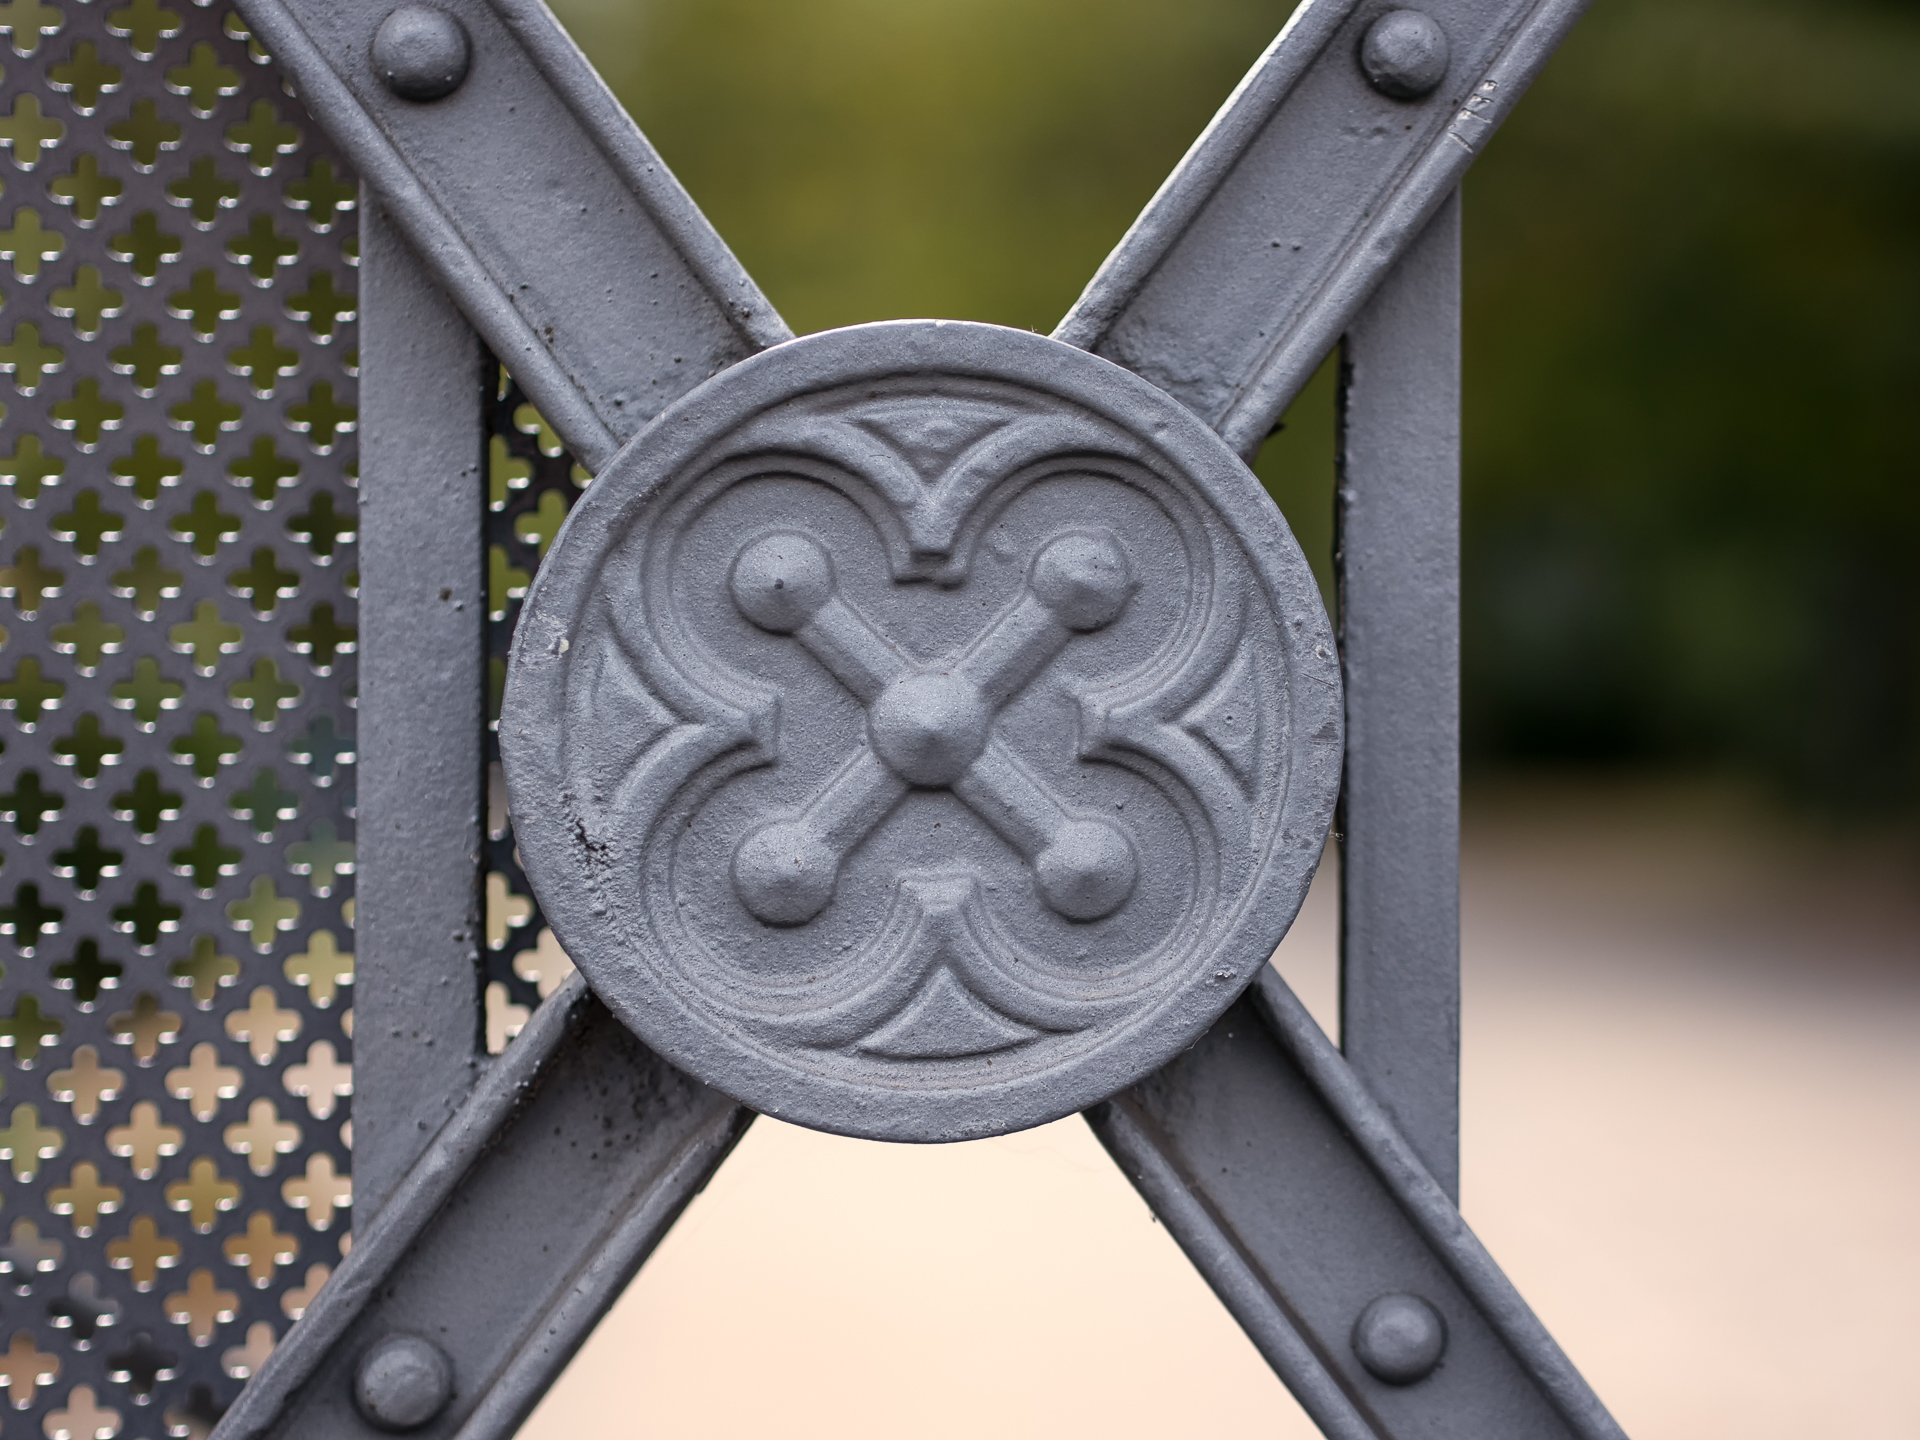
fence, wheel, gate, weapon, circle, product, berlin, iron, detail, apeach, anjapietsch, mftm43lumixpanasonic, microfourthird, panasoniclumixg5, olympusf1845mm